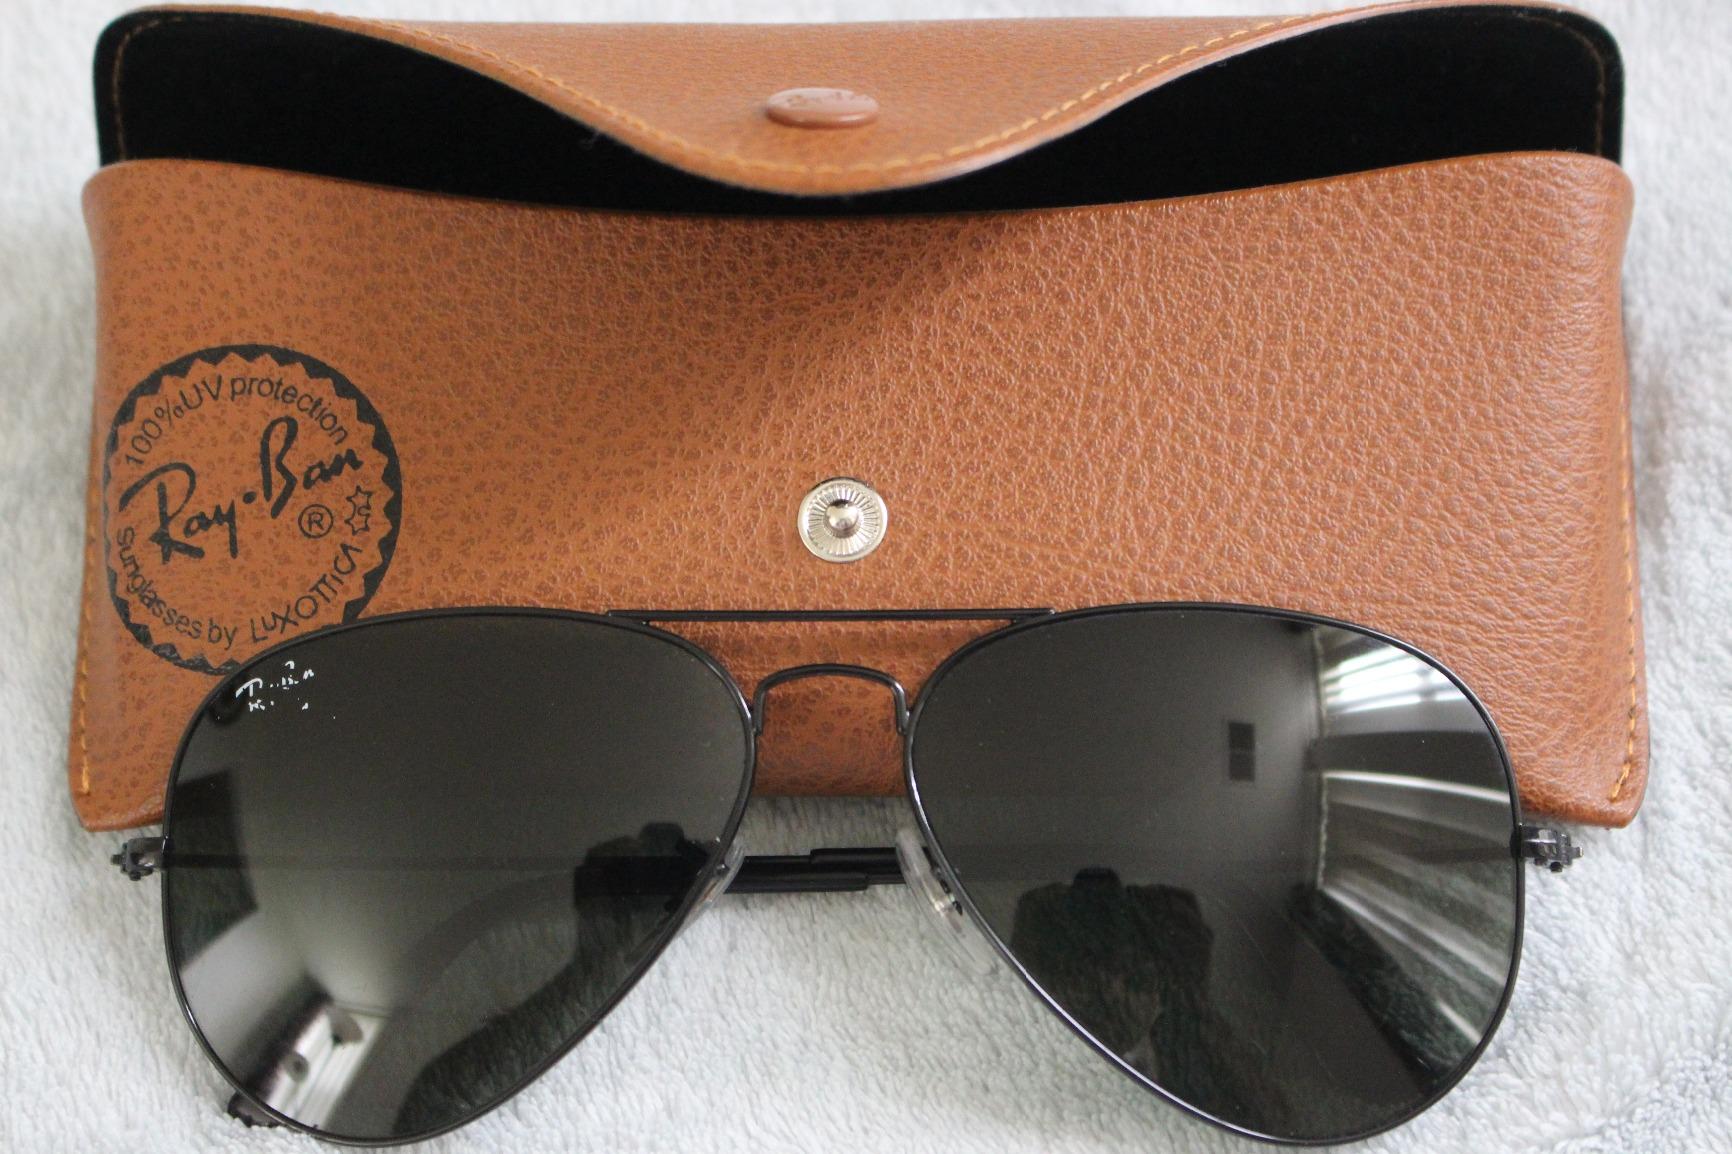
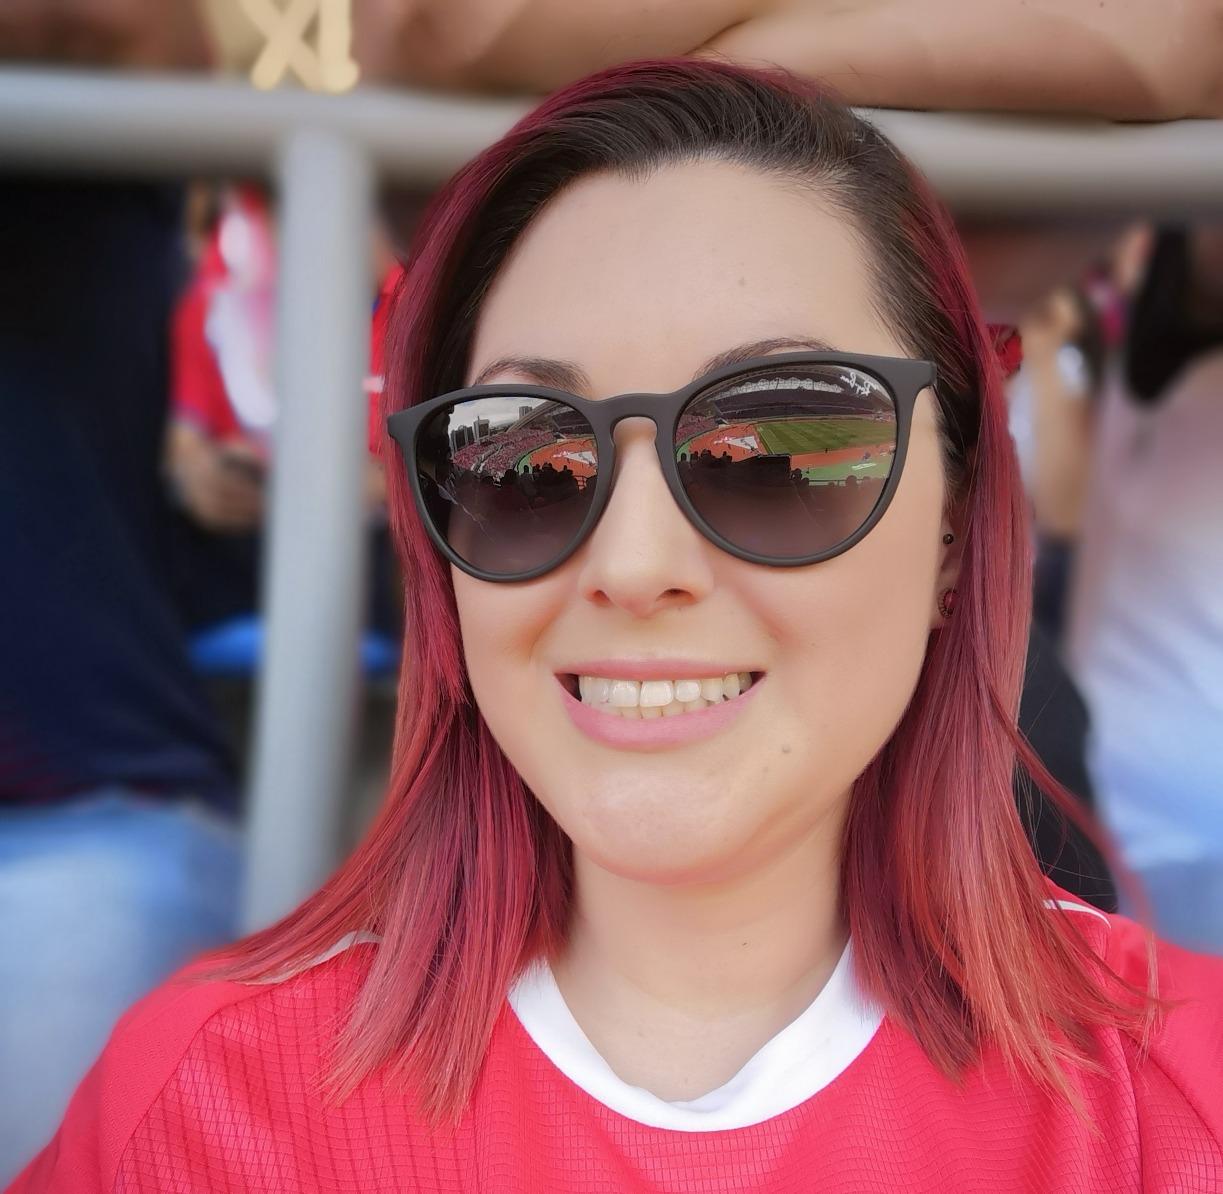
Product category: accessories_sunglasses
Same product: no